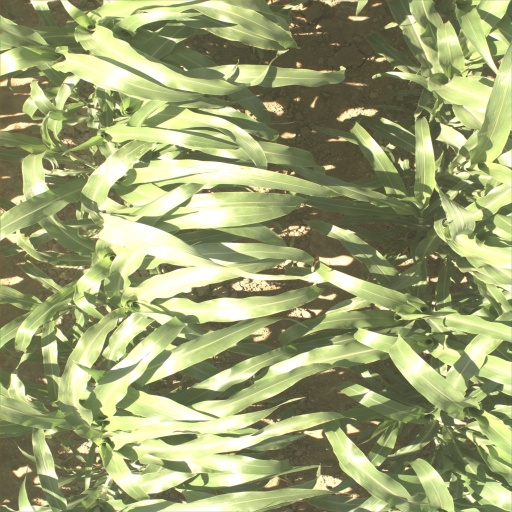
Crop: sorghum